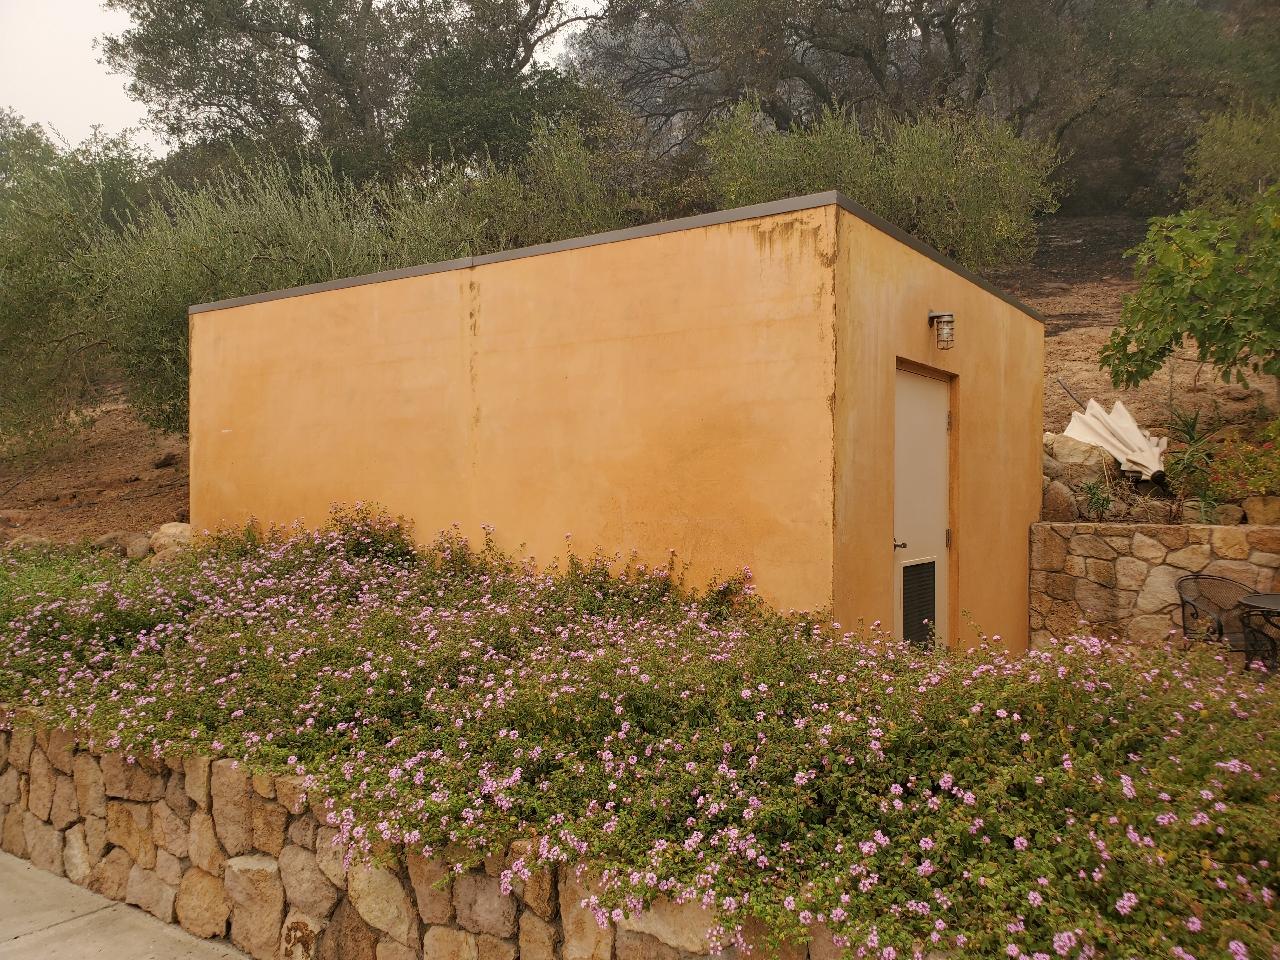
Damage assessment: no_damage